Sochi Olympic Park

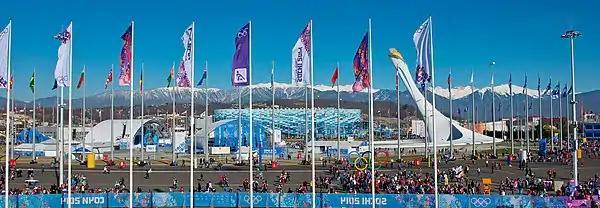
Panoramic view of Sochi Olympic Park around the time of the 2014 games

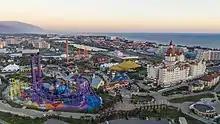
Sochi Park

A range of temporary pavilions and other facilities were erected during the 2014 Winter Olympic Games, including: